Sítio Morrinhos

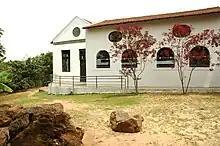
View from the left side next to the entrance gate of Sítio Morrinhos.

The financing of the center was done through judicial compensation. In 2006, the Morumbi Lithic Site (one of the main archeological sites in São Paulo) was held by three real estate companies that damaged it during a construction project. The companies were sued by the Federal Public Ministry and were obliged to pay for the maintenance of the conservation works of Sitio Morrinhos and the implementation of the center.